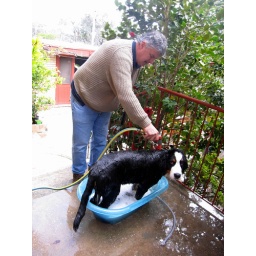
I don't like this any more than a bath in the kitchen sink